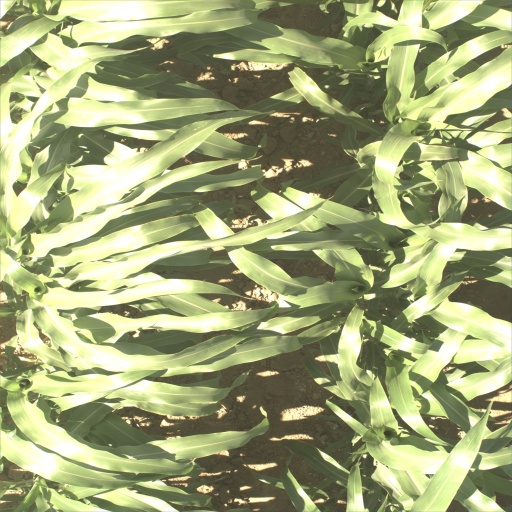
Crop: sorghum